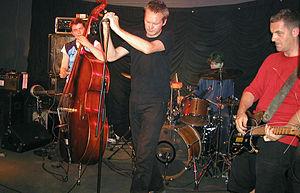
The Ex est un groupe de post-punk expérimental néerlandais, originaire d'Amsterdam. À l'origine punk et anarchiste, le groupe a évolué et exploré bien d'autres horizons, grâce, notamment à ses multiples collaborations. Il restera néanmoins fortement engagé politiquement, après 36 ans de carrière, quelque 1 250 concerts dans l'Europe entière et plus de 20 albums. Dans sa formation habituelle, le groupe est composé de Terrie Hessels et Andy Moor, Arnold de Boer et de Katherina Bornefeld. The Ex est continuellement en développement, et toujours ouvert à de nouvelles idées et collaborations. Des groupes comme Sonic Youth ou encore Fugazi les considèrent comme une influence majeure.